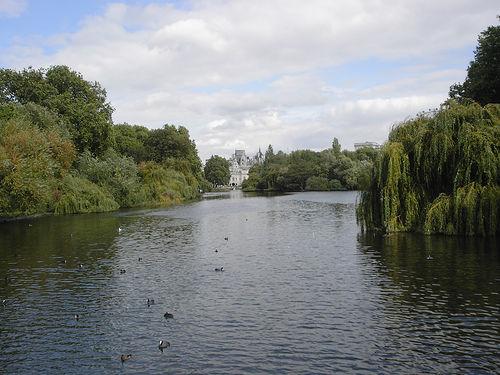
Weather: cloudy or overcast